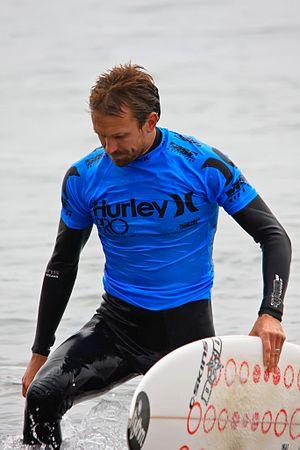
Hurley Pro 2010 - Heat #11 Men's Round 2
'Kieren Perrow, né le 1ᵉʳ janvier 1977 à Byron Bay, Nouvelle-Galles du Sud est un surfeur professionnel australien.